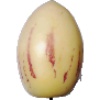
Label: pepino